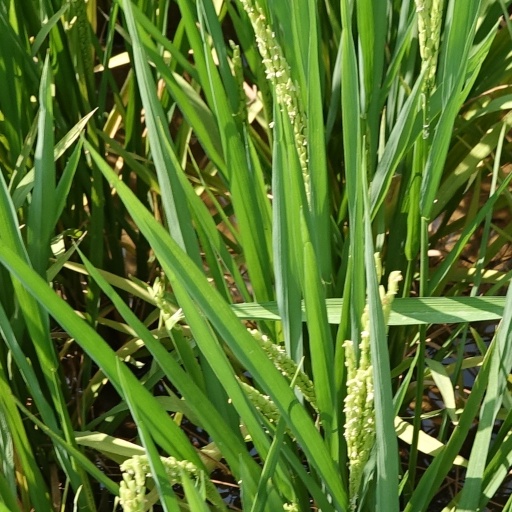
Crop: rice